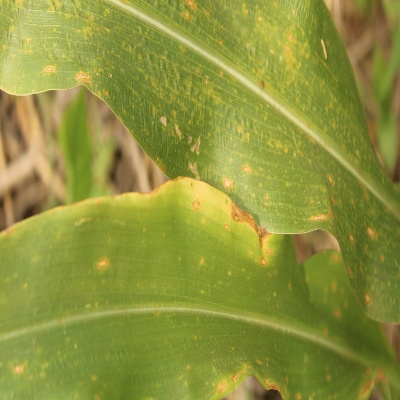
Crop: Maize
Condition: leaf spot